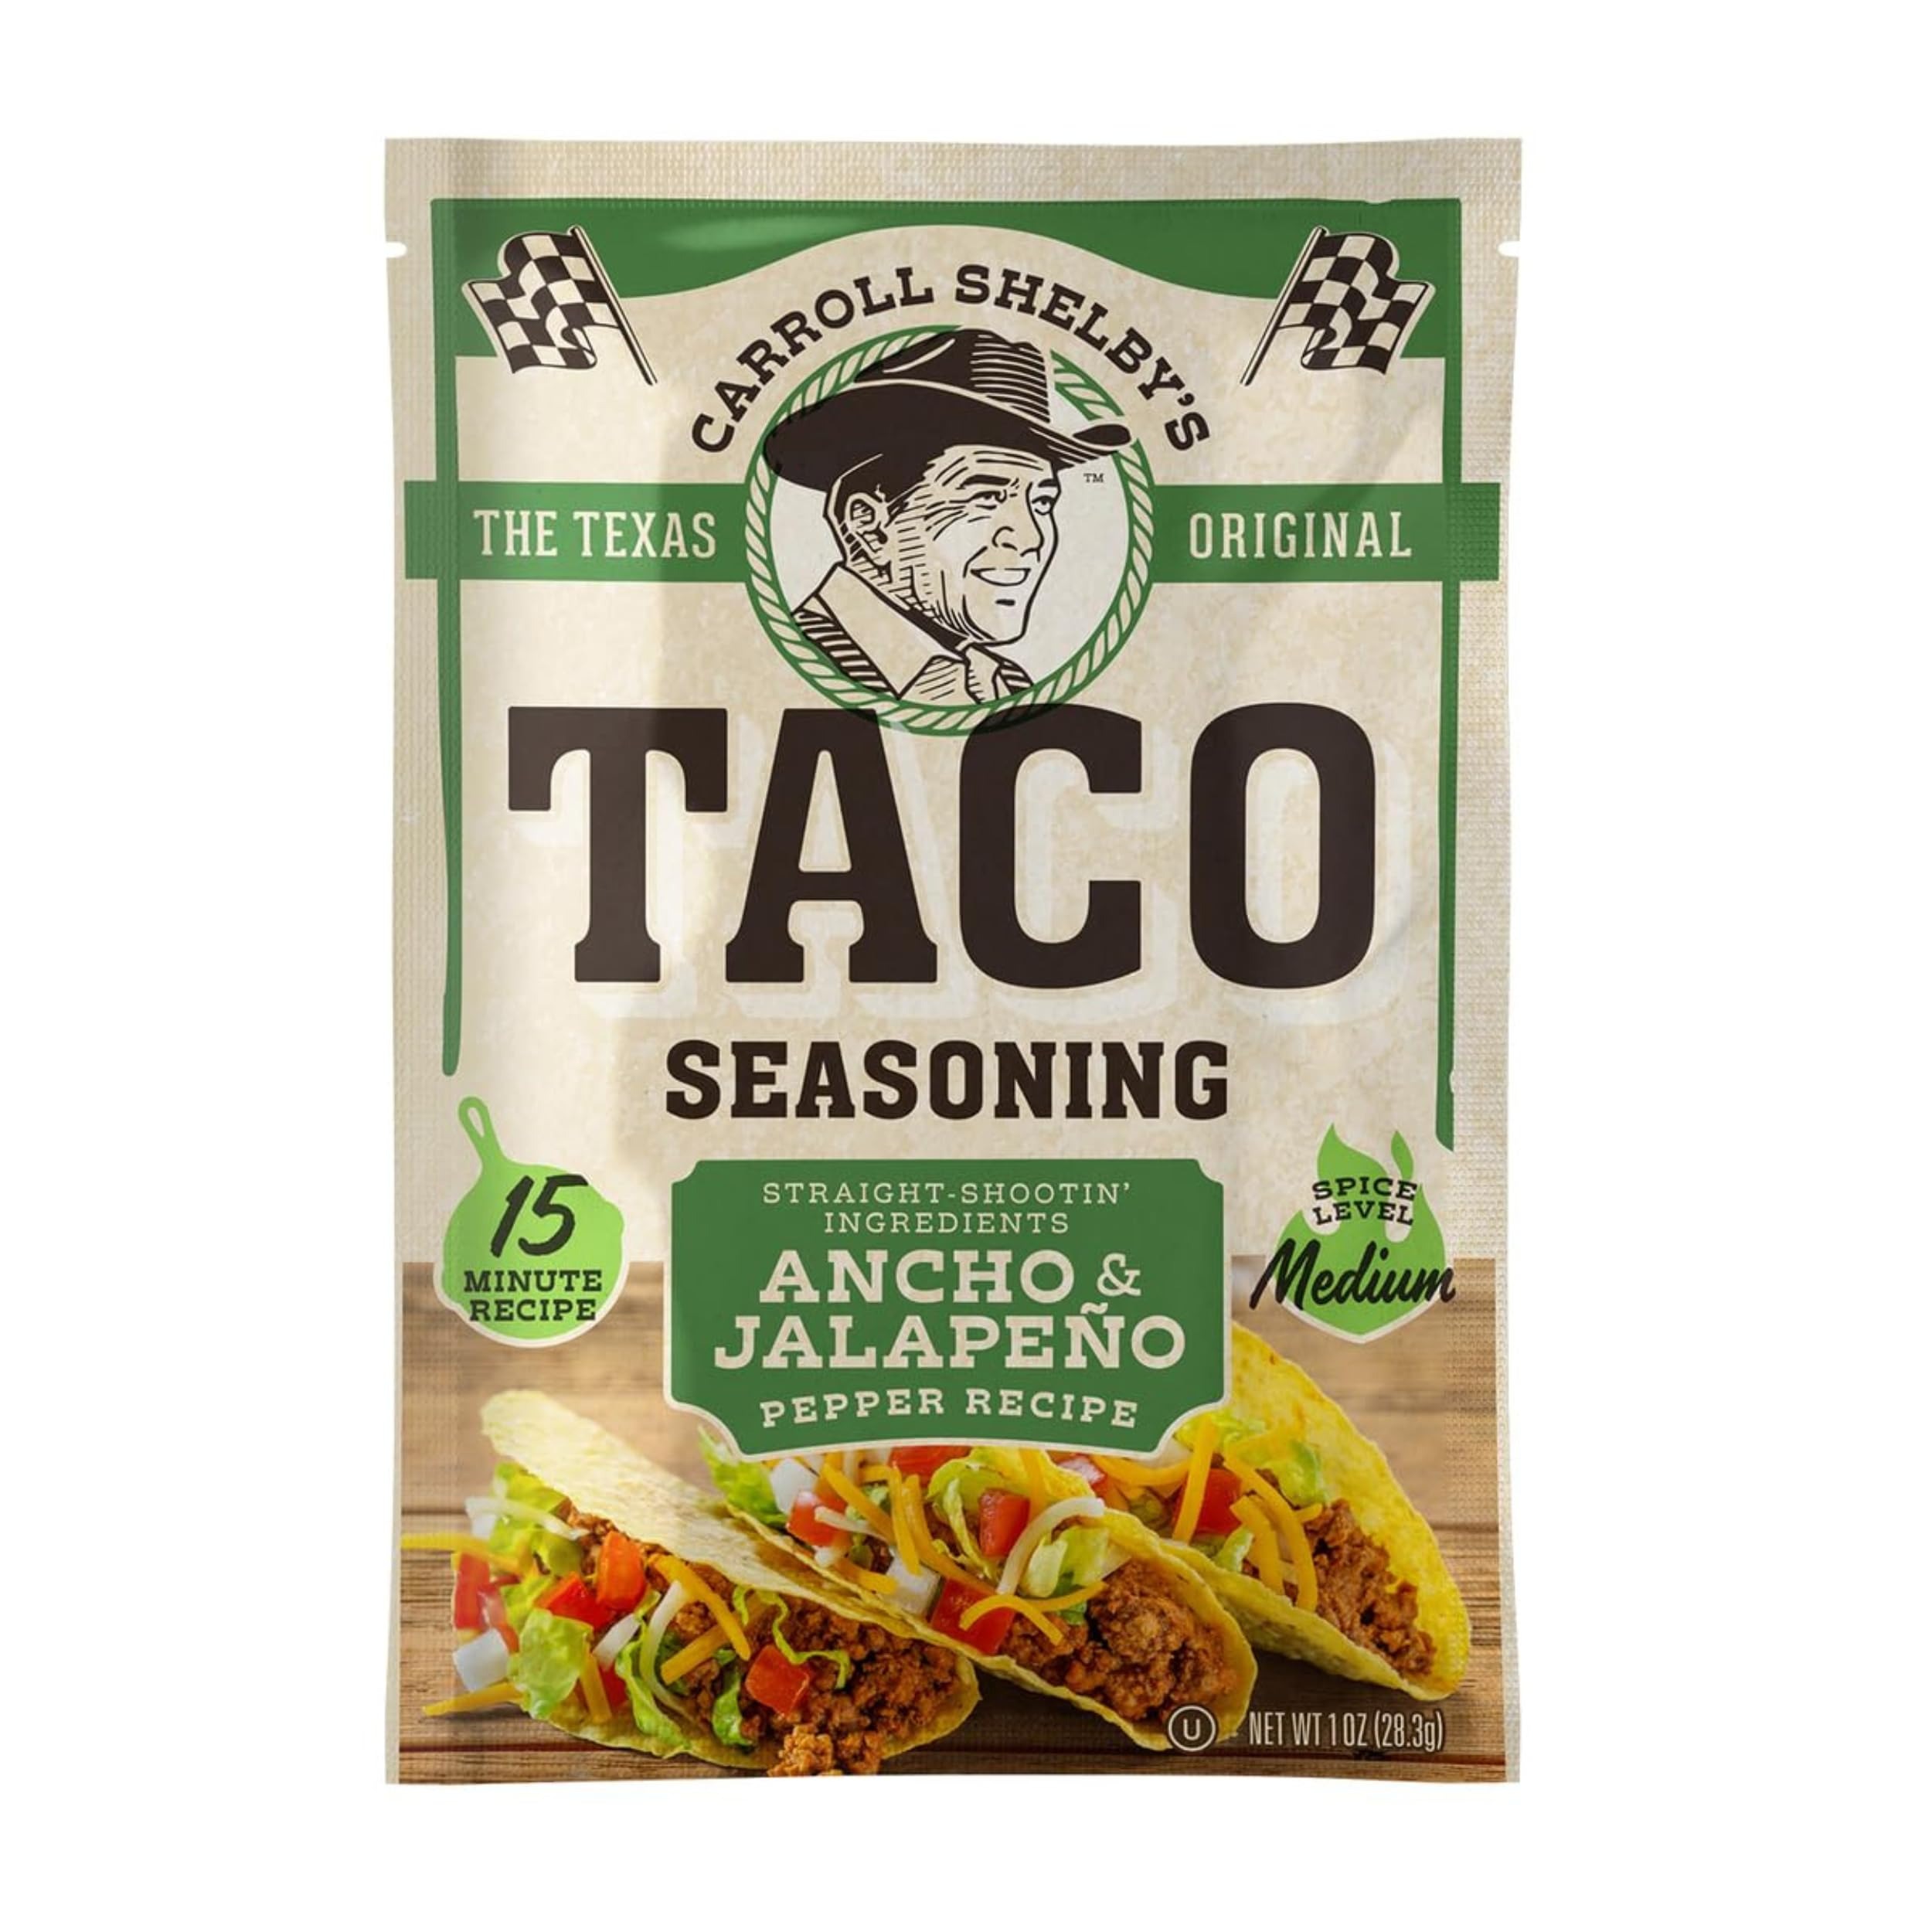
Item Name: Carroll Shelby's Original Texas Brand Ancho & Jalapeño Taco Seasoning – Bold Blend of Medium Heat and Flavor for Tacos and Meats (Pack of 1)
Bullet Point 1: Authentically Tasty Tacos: Enjoy the distinctively smoky depth of flavor from ancho peppers and bright jalapeños.
Bullet Point 2: Quick and Easy Preparation: Get ready for taco night in just 15 minutes with our easy-to-use taco seasoning packets.
Bullet Point 3: No Artificial Colors or Flavors: Our taco mix is made with straight-shootin' ingredients that are vegan and gluten-free.
Bullet Point 4: Carroll Shelby's seasoning is perfect for tacos, fajitas, nachos, breakfast bowls, and more.
Bullet Point 5: Cook some good ground beef in a skillet with our Ancho & Jalapeño Taco Seasoning, fill your tortillas and top ‘em just how you like ‘em. Darn good tacos that are easy to make on weeknights, for game day or as a filling lunch for the whole family.
Value: 1.0
Unit: Ounce

Price: 3